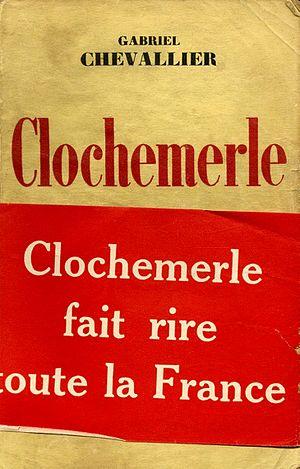
Gabriel Chevallier, Clochemerle, couverture
Clochemerle est un roman satirique français de Gabriel Chevallier, publié en 1934 qui a connu un succès immédiat et durable avec un tirage à plusieurs millions d'exemplaires et des traductions dans vingt-six langues. L'ouvrage fut récompensé par le Prix Courteline en 1934.
Gabriel Chevallier, né le 3 mai 1895 à Lyon et mort le 5 avril 1969 à Cannes, est un écrivain français.